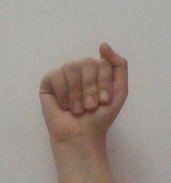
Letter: saad